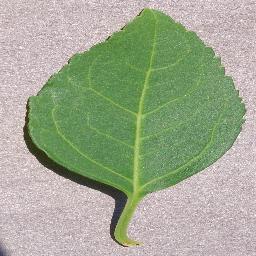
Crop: cherry
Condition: (including_sour)_healthy